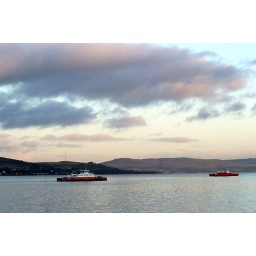
Ferry boats under a pastel sky at the end of the day